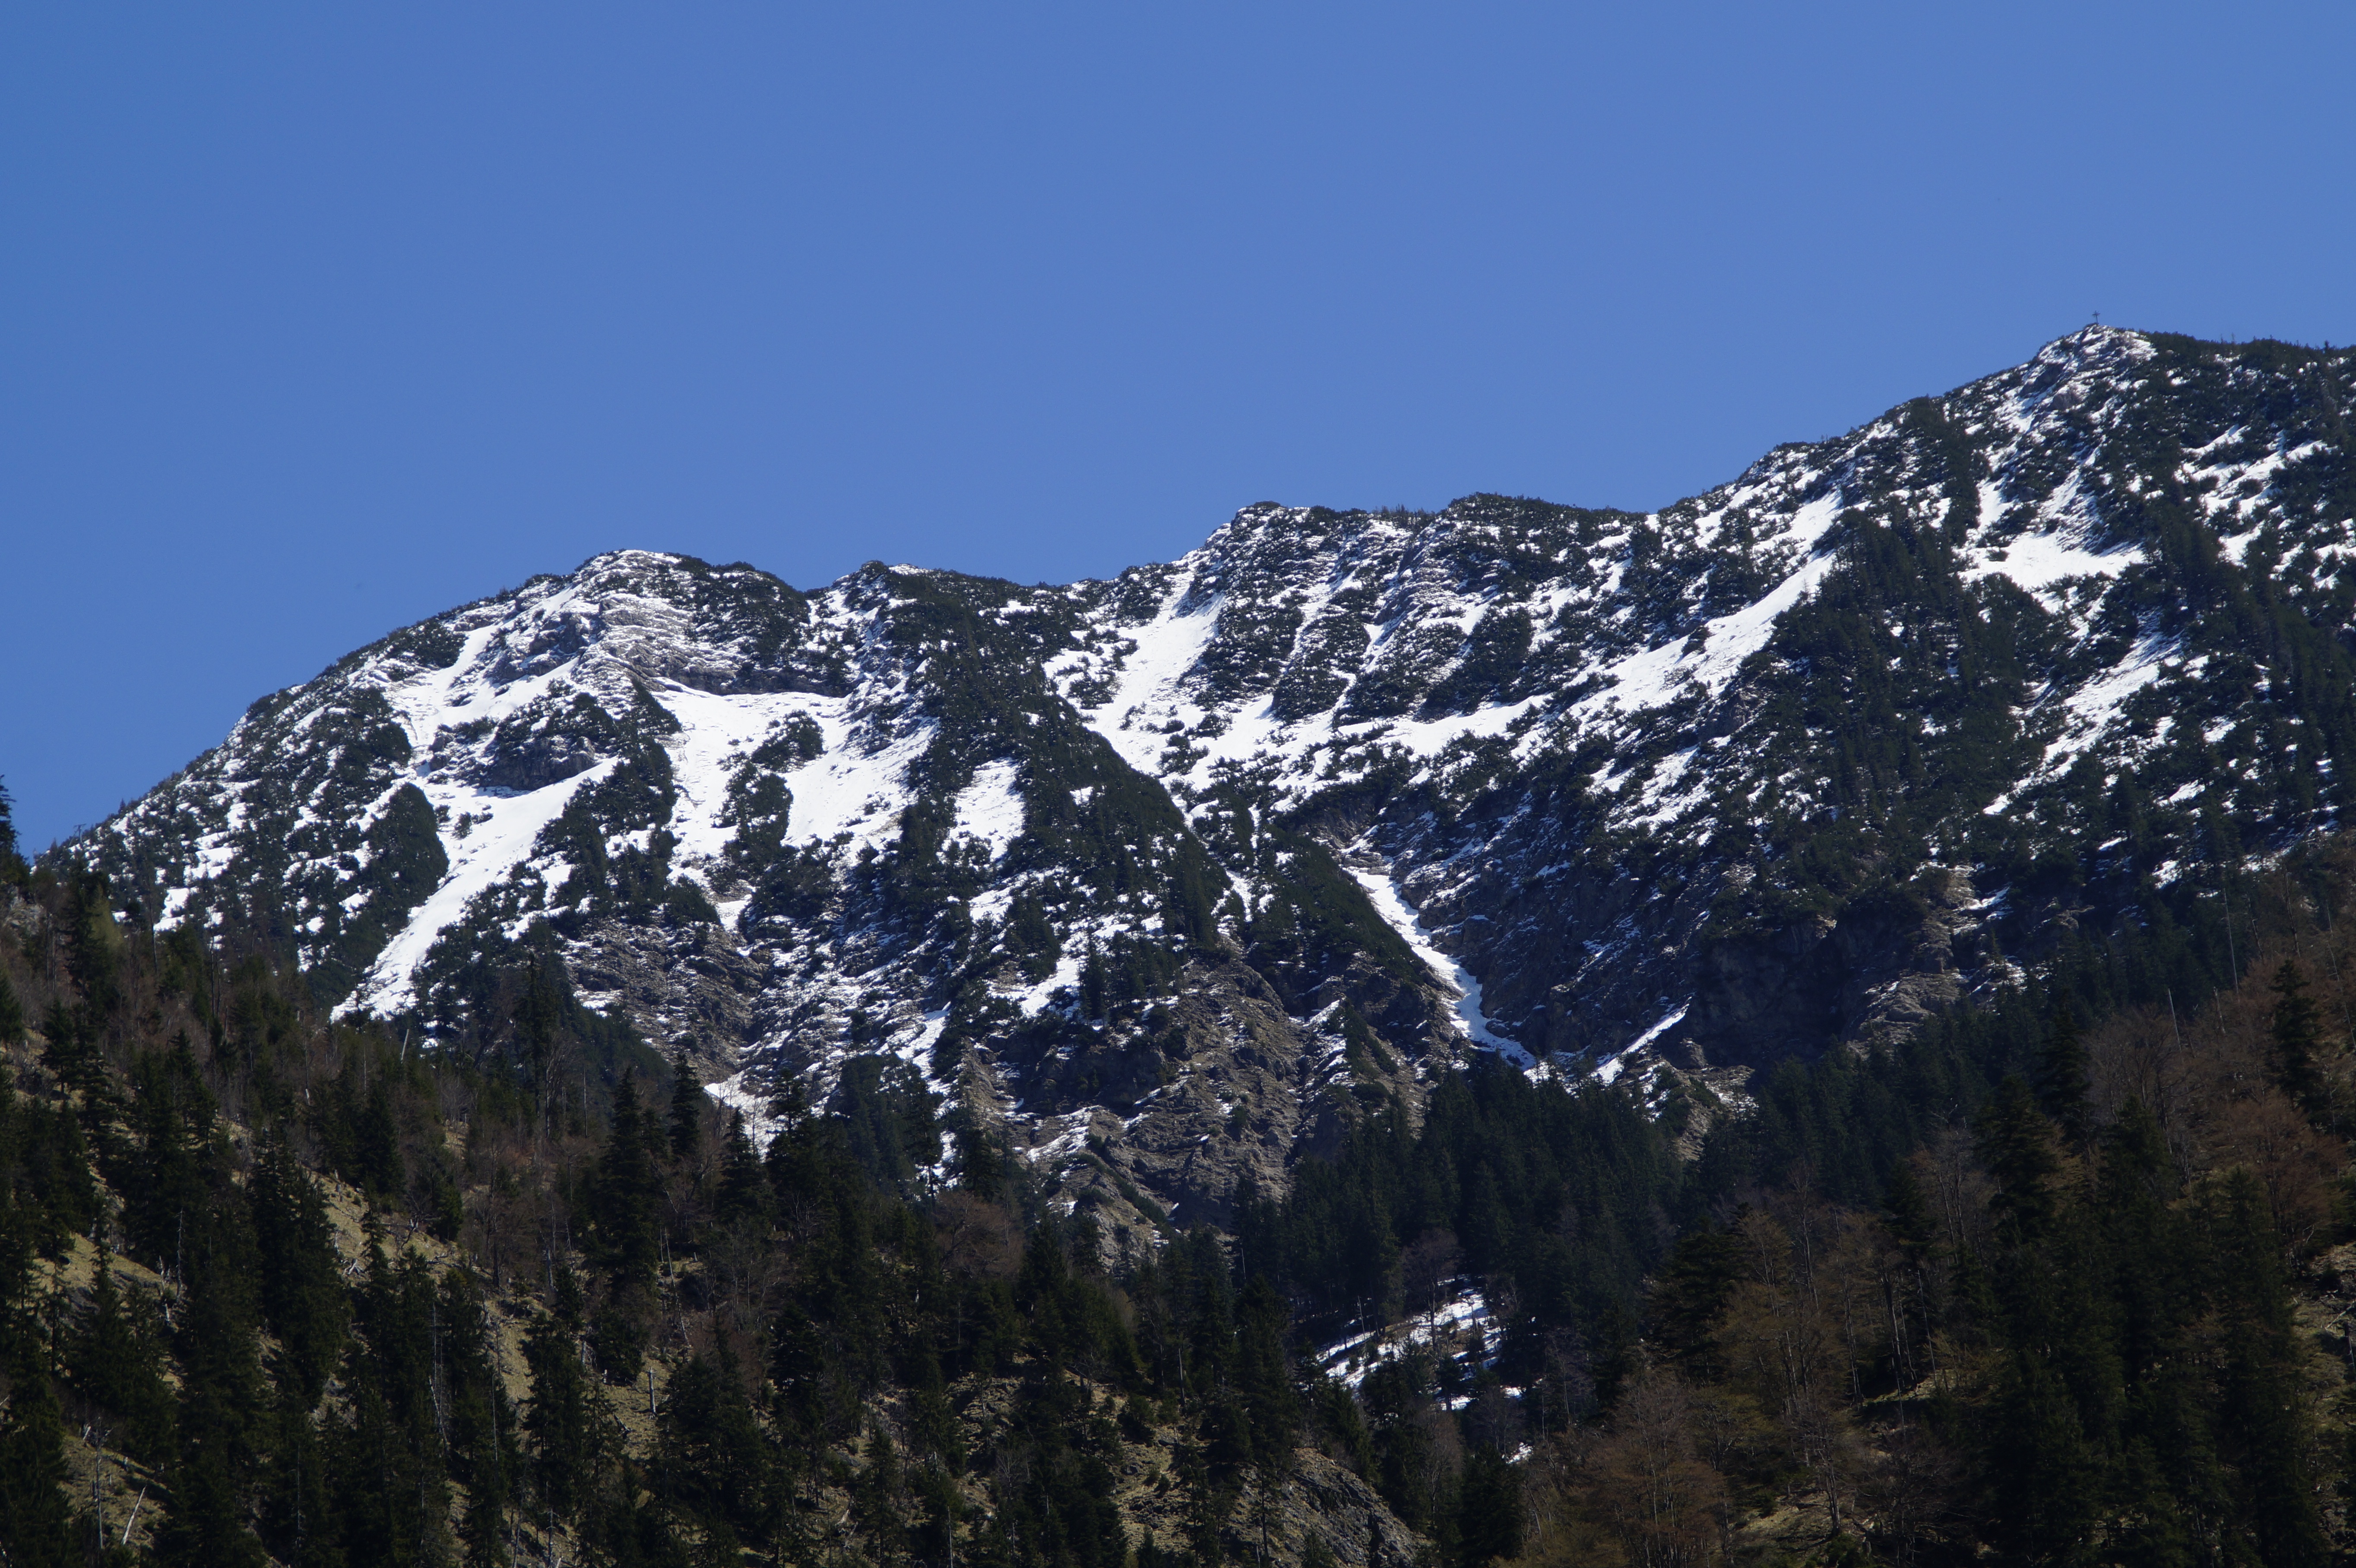
landscape, nature, wilderness, mountain, snow, adventure, mountain range, spring, alpine, ridge, summit, massif, alps, plateau, fell, cirque, landform, mountain pass, snow reste, geographical feature, mountainous landforms